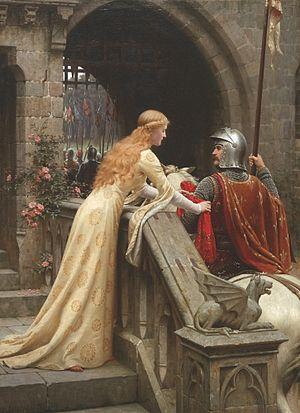
Edmund Blair Leighton est un peintre anglais.
Le courage est une vertu qui permet d'entreprendre des choses difficiles en surmontant la peur, et en affrontant le danger, la souffrance, la fatigue. Depuis l'antiquité et dans la plupart des civilisations, le courage est considéré comme l'une des principales vertus, indispensable au héros. Son contraire est la lâcheté.